Faenza Cathedral

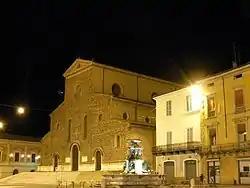
Faenza Cathedral, west front

Faenza Cathedral ("Cattedrale di San Pietro Apostolo") is a Roman Catholic cathedral built in the style of the Tuscan Renaissance in central Faenza, Italy. It is the seat of the Bishop of Faenza-Modigliana and is dedicated to Saint Peter the Apostle.